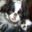
Label: dog